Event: Nepal Earthquake
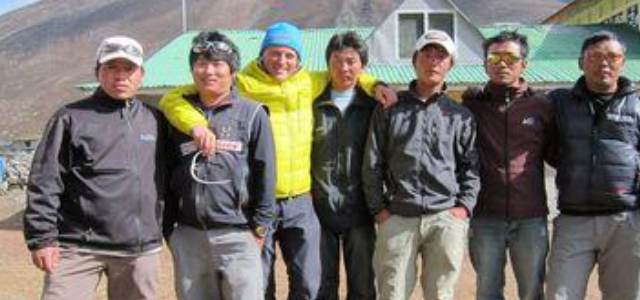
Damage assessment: no_damage